Hendrik Gijsmans

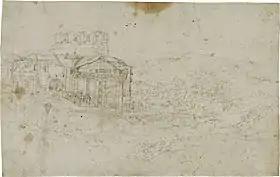
"View of the St. Peter's Basilica in Rome under construction"

The Flemish origins of the author of the drawings in Stuttgart are not only confirmed by the inclusion among the drawings of views of cities in the Southern Netherlands such as Antwerp, Dendermonde, Brussels and Huy, but also by a style similar to the refined graphics of Pieter Bruegel the Elder. The works show Gijsmans to be one of Bruegel's principal followers. His drawings show the artist's considerable talent for representing nature as well as architecture.